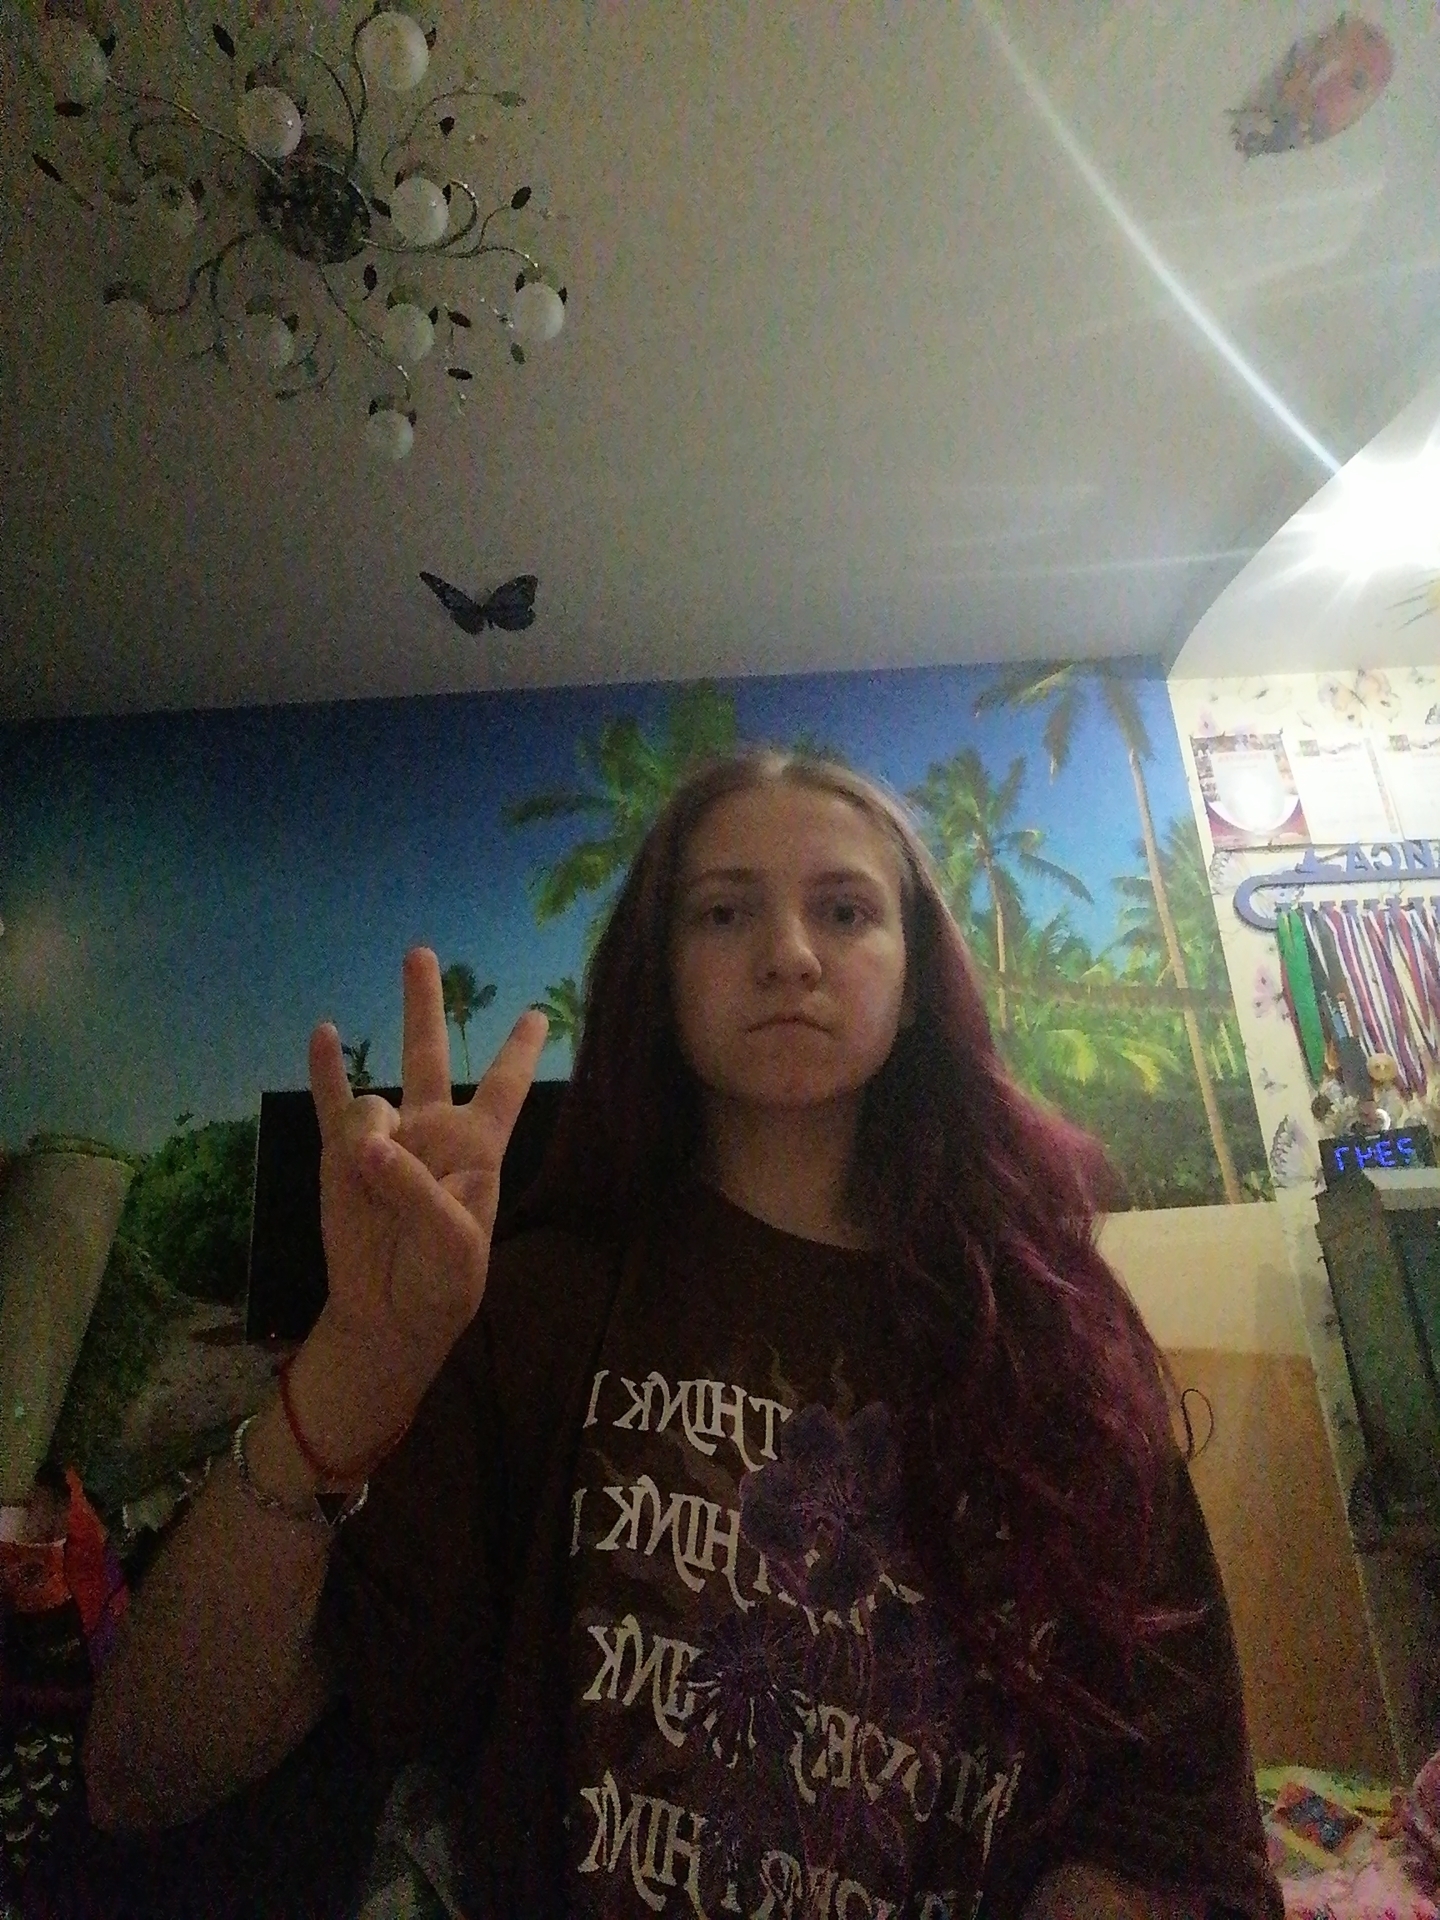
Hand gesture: three3